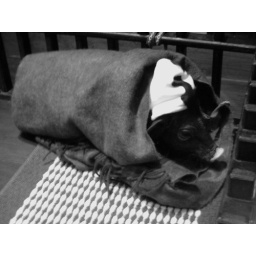
sitting in a box outside a porkchop restaurant. twisted